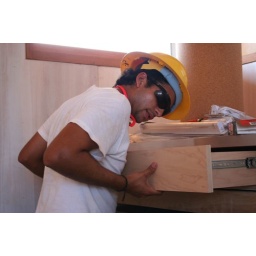
christian attaches the drawer face on a cabinet in the office wall